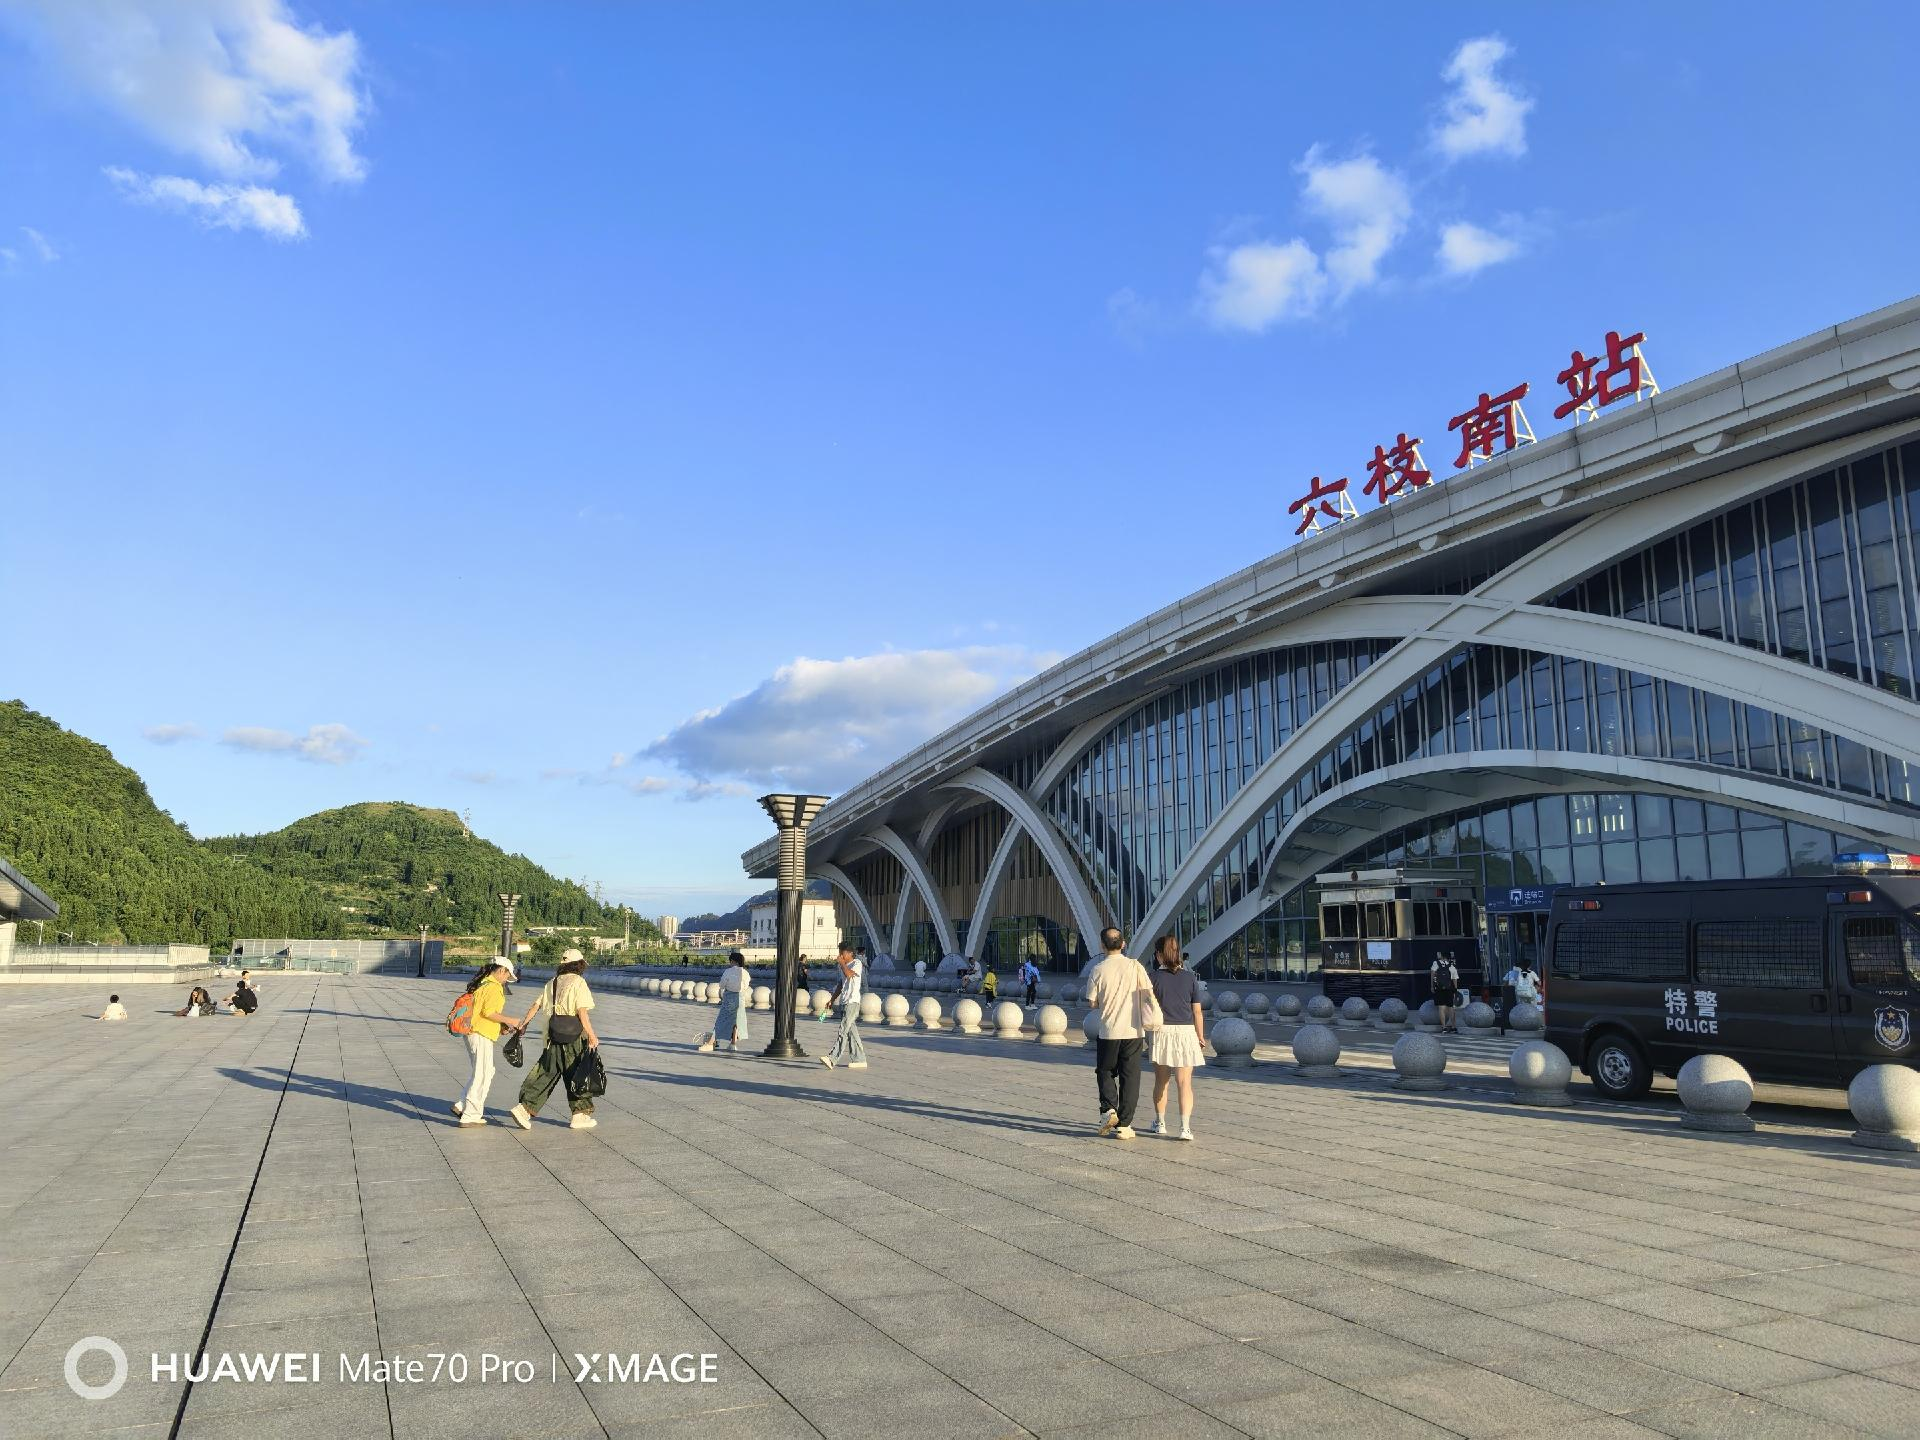
地标名称：六枝南站
所在城市：六盘水市·六枝特区